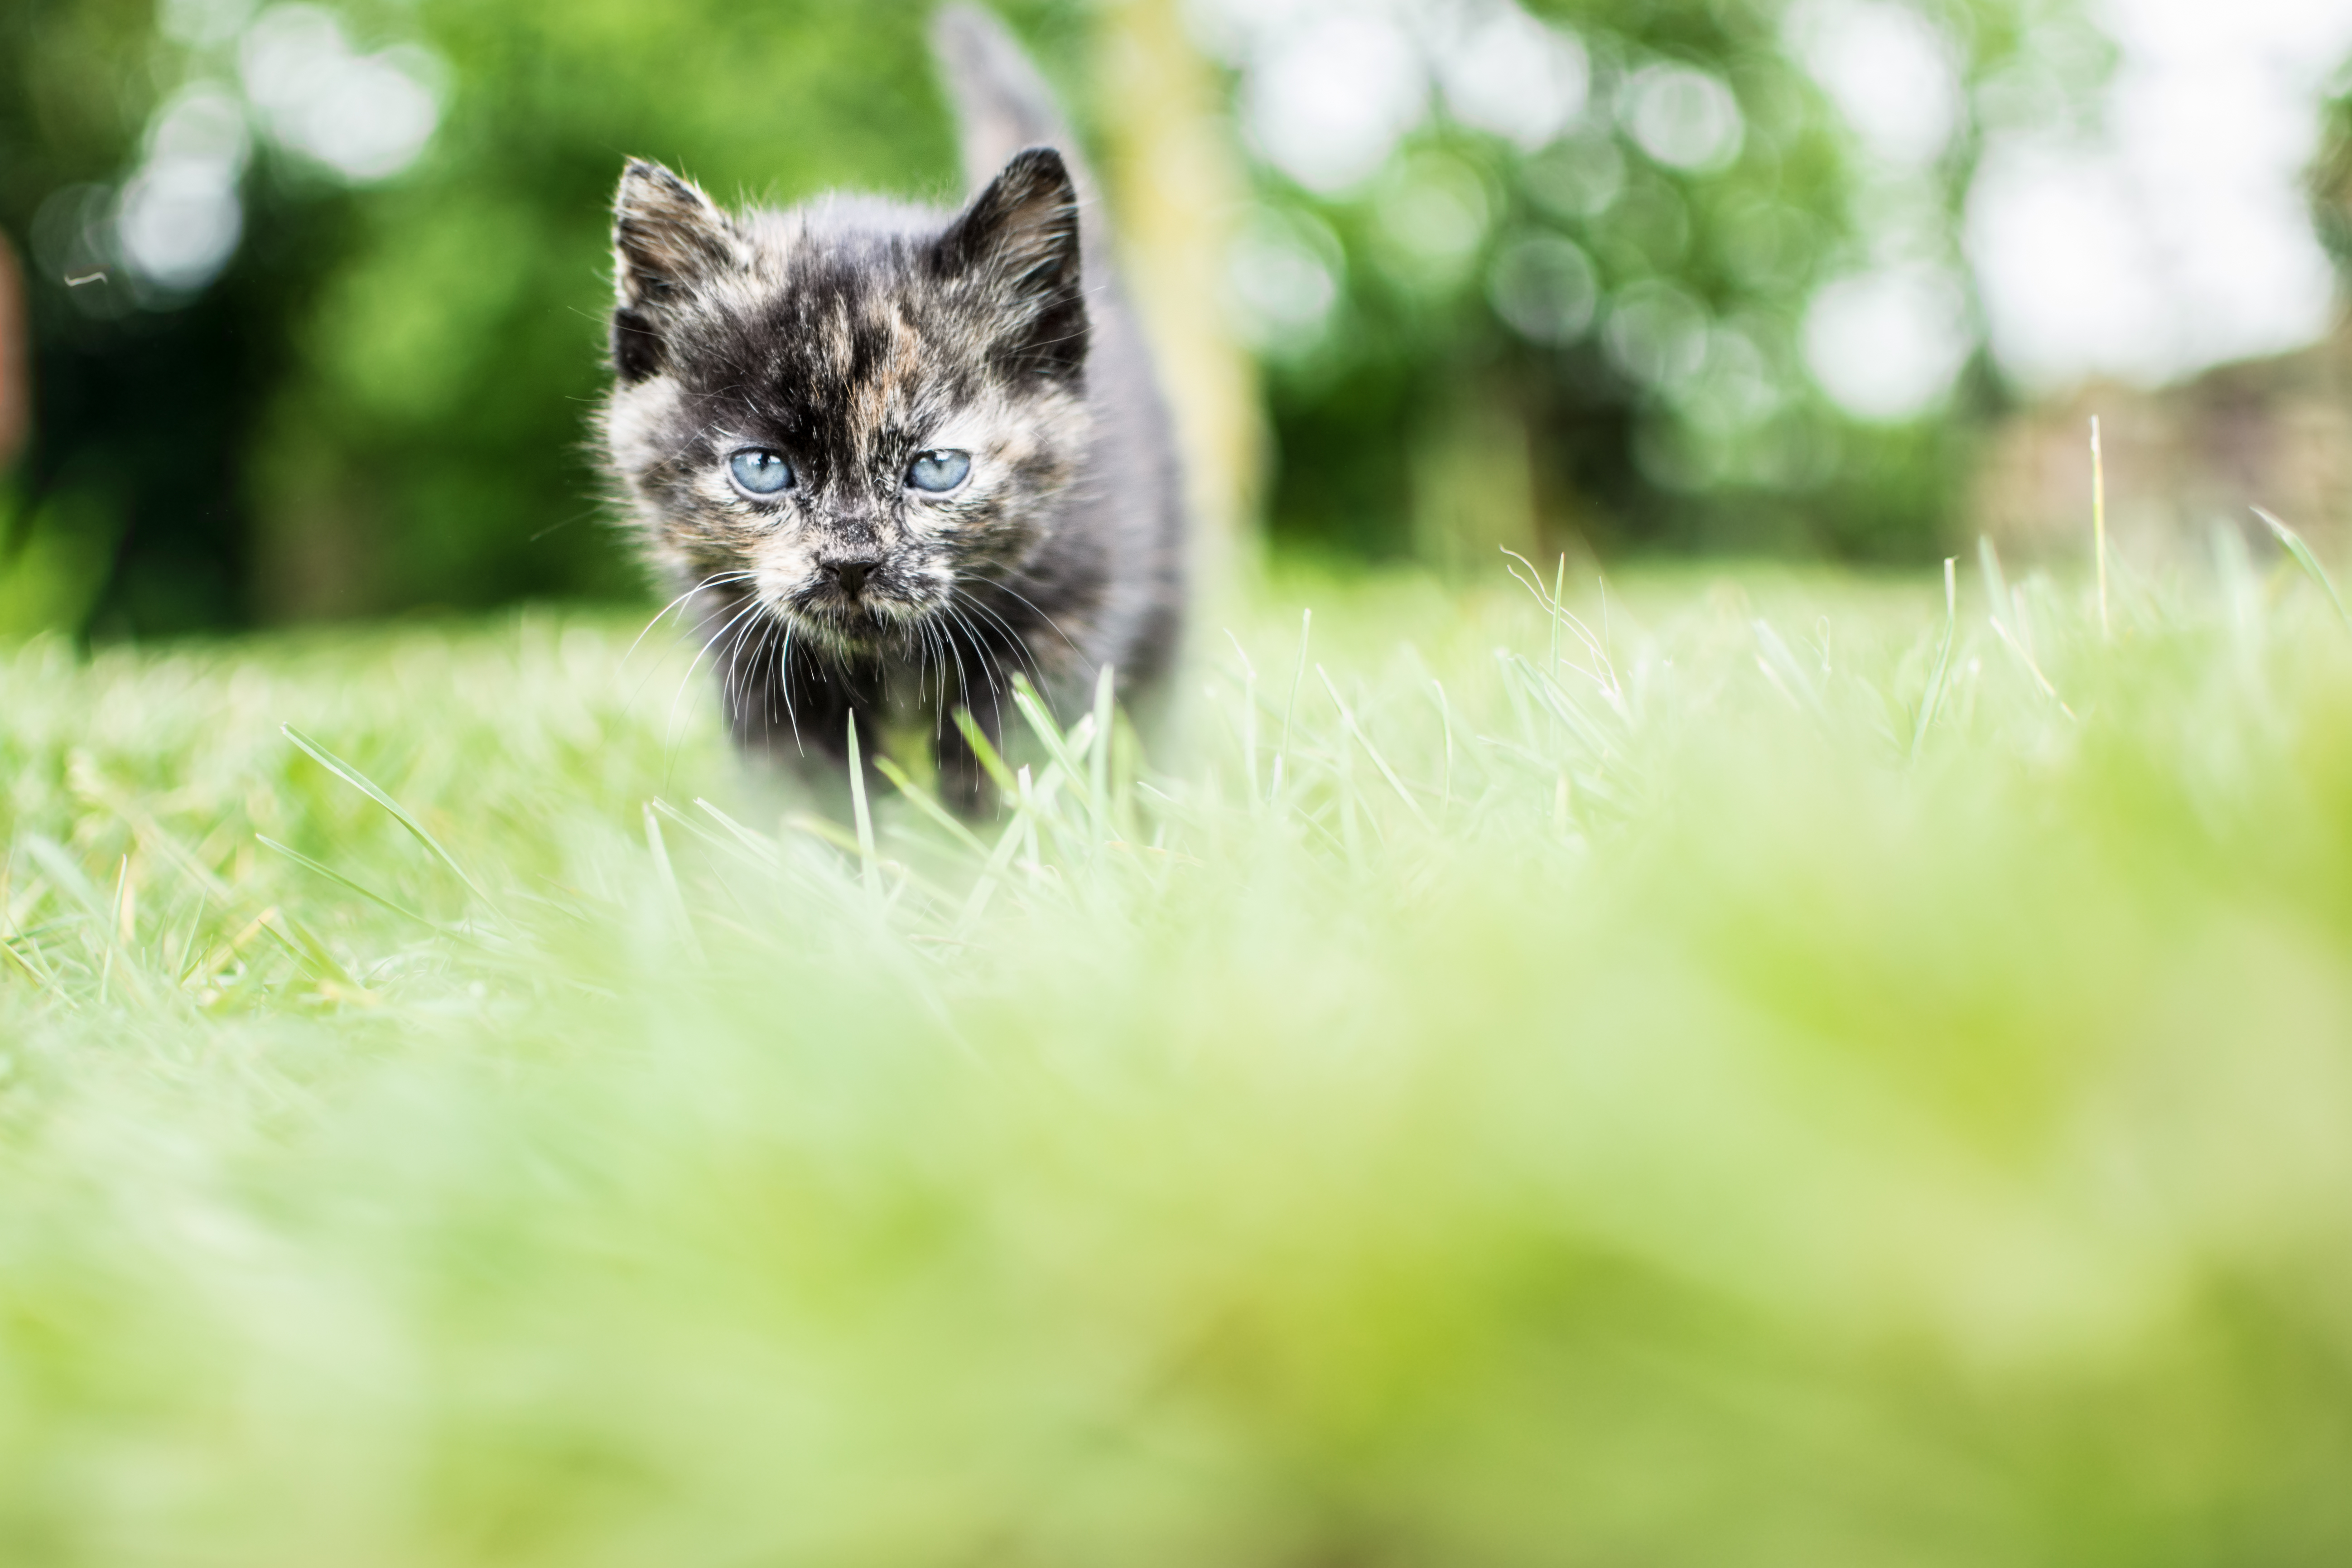
cat, nature, animal, green, art, colour, beauty, eyes, whiskers, fauna, small to medium sized cats, grass, leaf, wildlife, cat like mammal, eye, kitten, snout, plant, sunlight, tree, domestic short haired cat, grass family, lawn